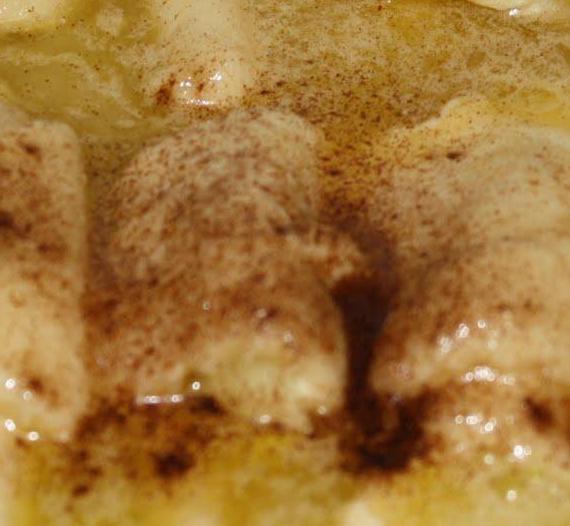
Texture: sprinkled